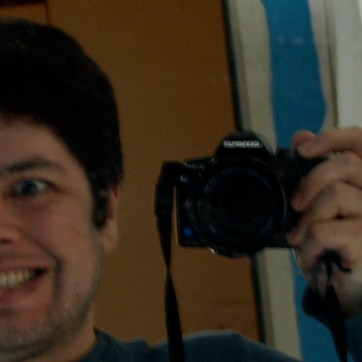
Material: plastic